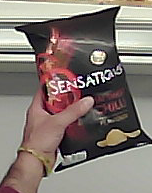
Product: lays_chill